Lansdowne Bank

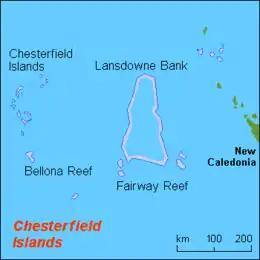
Lansdowne Bank, centre of map

Lansdowne Bank, sometimes called Landsdowne Bank, is an extensive submerged bank located between the main island of New Caledonia and the Chesterfield Islands, in the easternmost part of the Coral Sea. It covers an area of , making it one of the largest banks of the world, has general depths of , and a largely sandy bottom. Two reefs mark the shallowest spots of the bank, but they are still submerged at low tide.